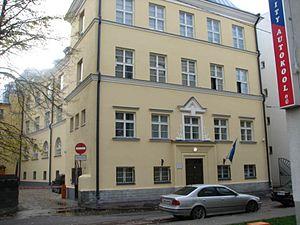
Cet article présente une liste non exhaustive de musées en Estonie.